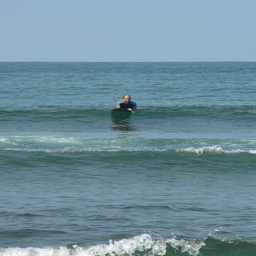
The man is riding his surf board in the water.
A man riding on a surfboard in the ocean.
A man riding a wave on top of a surfboard.
A person is riding waves on a surfboard on their stomach.
a man in a wet suit is laying on a red surfboard